DF-31

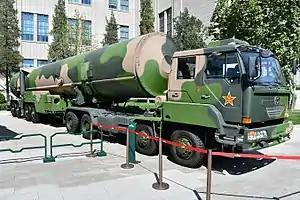
DF-31 in Military Museum of the Chinese People's Revolution

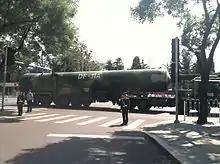
Dongfeng-31A after a military parade in 2015.

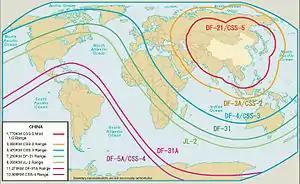
Range of various Chinese missiles (2007); DF-31 range in green.

The Dong Feng 31 (NATO reporting name CSS-10) is a third-generation long-range, road-mobile, three stage, solid-fuel rocket intercontinental ballistic missile (ICBM) in the Dongfeng missile series developed by the People's Republic of China. It is designed to carry a single 1-megaton thermonuclear weapon. It is a land-based variant of the submarine-launched JL-2. It is operated by the People's Liberation Army Rocket Force (PLARF). In 2009, the Chinese inventory was estimated as under 15 DF-31 missiles and under 15 DF-31A missiles. US Air Force National Air and Space Intelligence Center estimates that as of June 2017, five to ten Mod 1 and over fifteen Mod 2 launchers were operationally deployed.